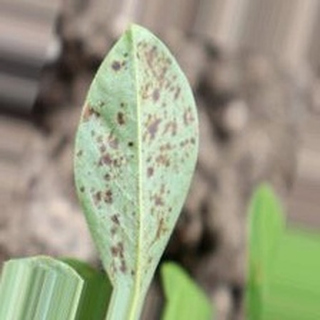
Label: groundnut_rust